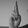
ASL letter: R